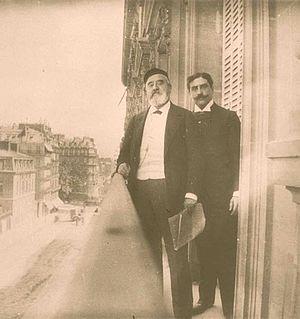
Docteur Adrien Proust et son fils Robert au balcon du 45 rue de Courcelles entre 1900 et 1903. Photographe inconnu. Exposition Proust, l'écriture et les arts, musée d'Orsay, Paris 1999. Paris - Paris, BnF, départements Littérature et Art, D242-769.
Adrien Achille Proust, né le 18 mars 1834 à Illiers et mort le 26 novembre 1903 à Paris, est un médecin français, professeur à la chaire d'hygiène de la faculté de médecine de Paris.
Marcel Proust, né le 10 juillet 1871 à Paris où il est mort le 18 novembre 1922, est un écrivain français, dont l'œuvre principale est la suite romanesque intitulée À la recherche du temps perdu, publiée de 1913 à 1927.
La rue de Courcelles est une voie des 8ᵉ et 17ᵉ arrondissements de Paris.